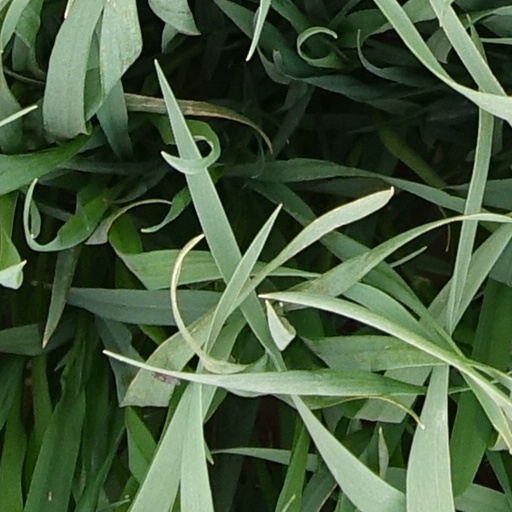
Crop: wheat